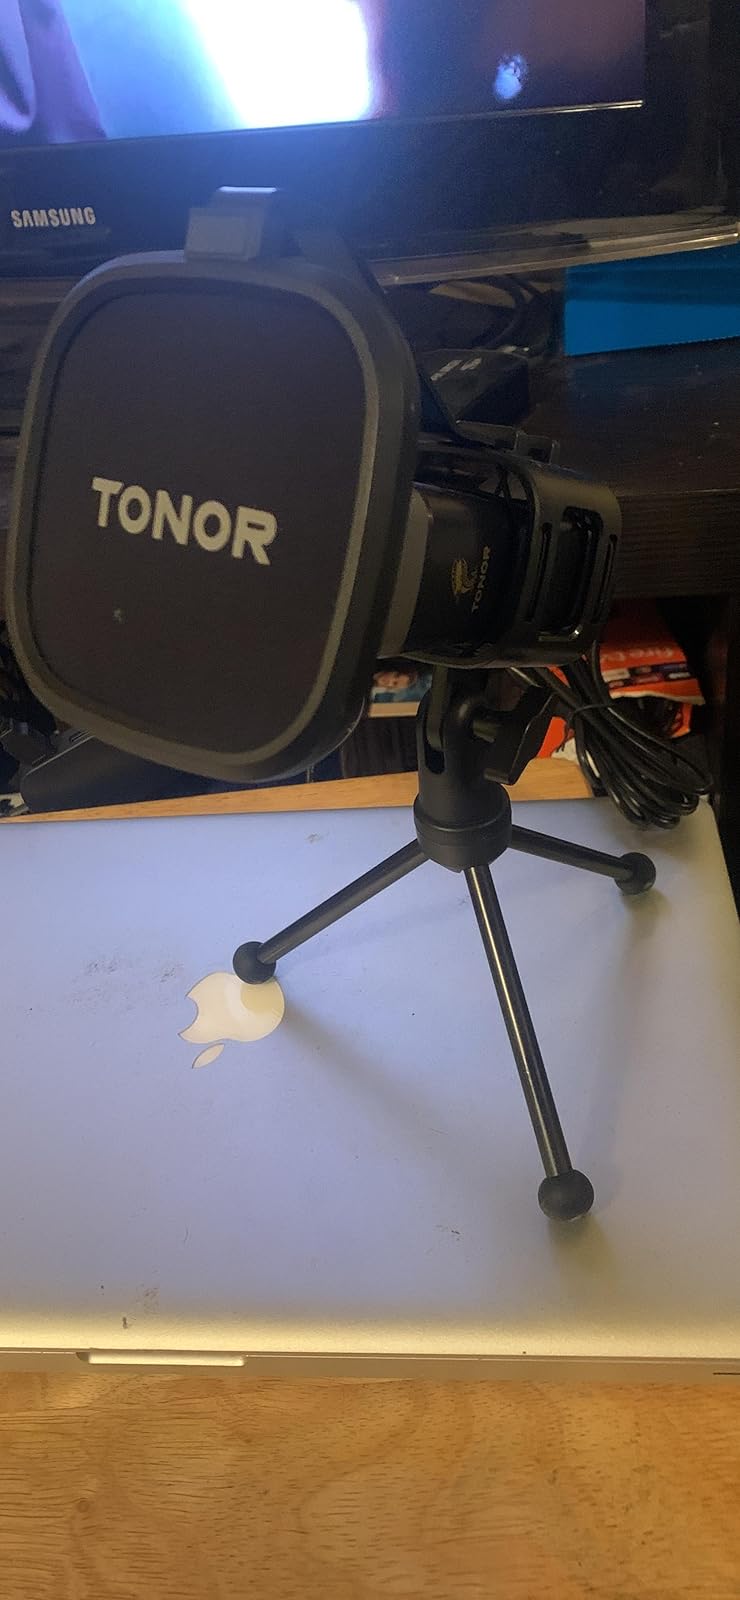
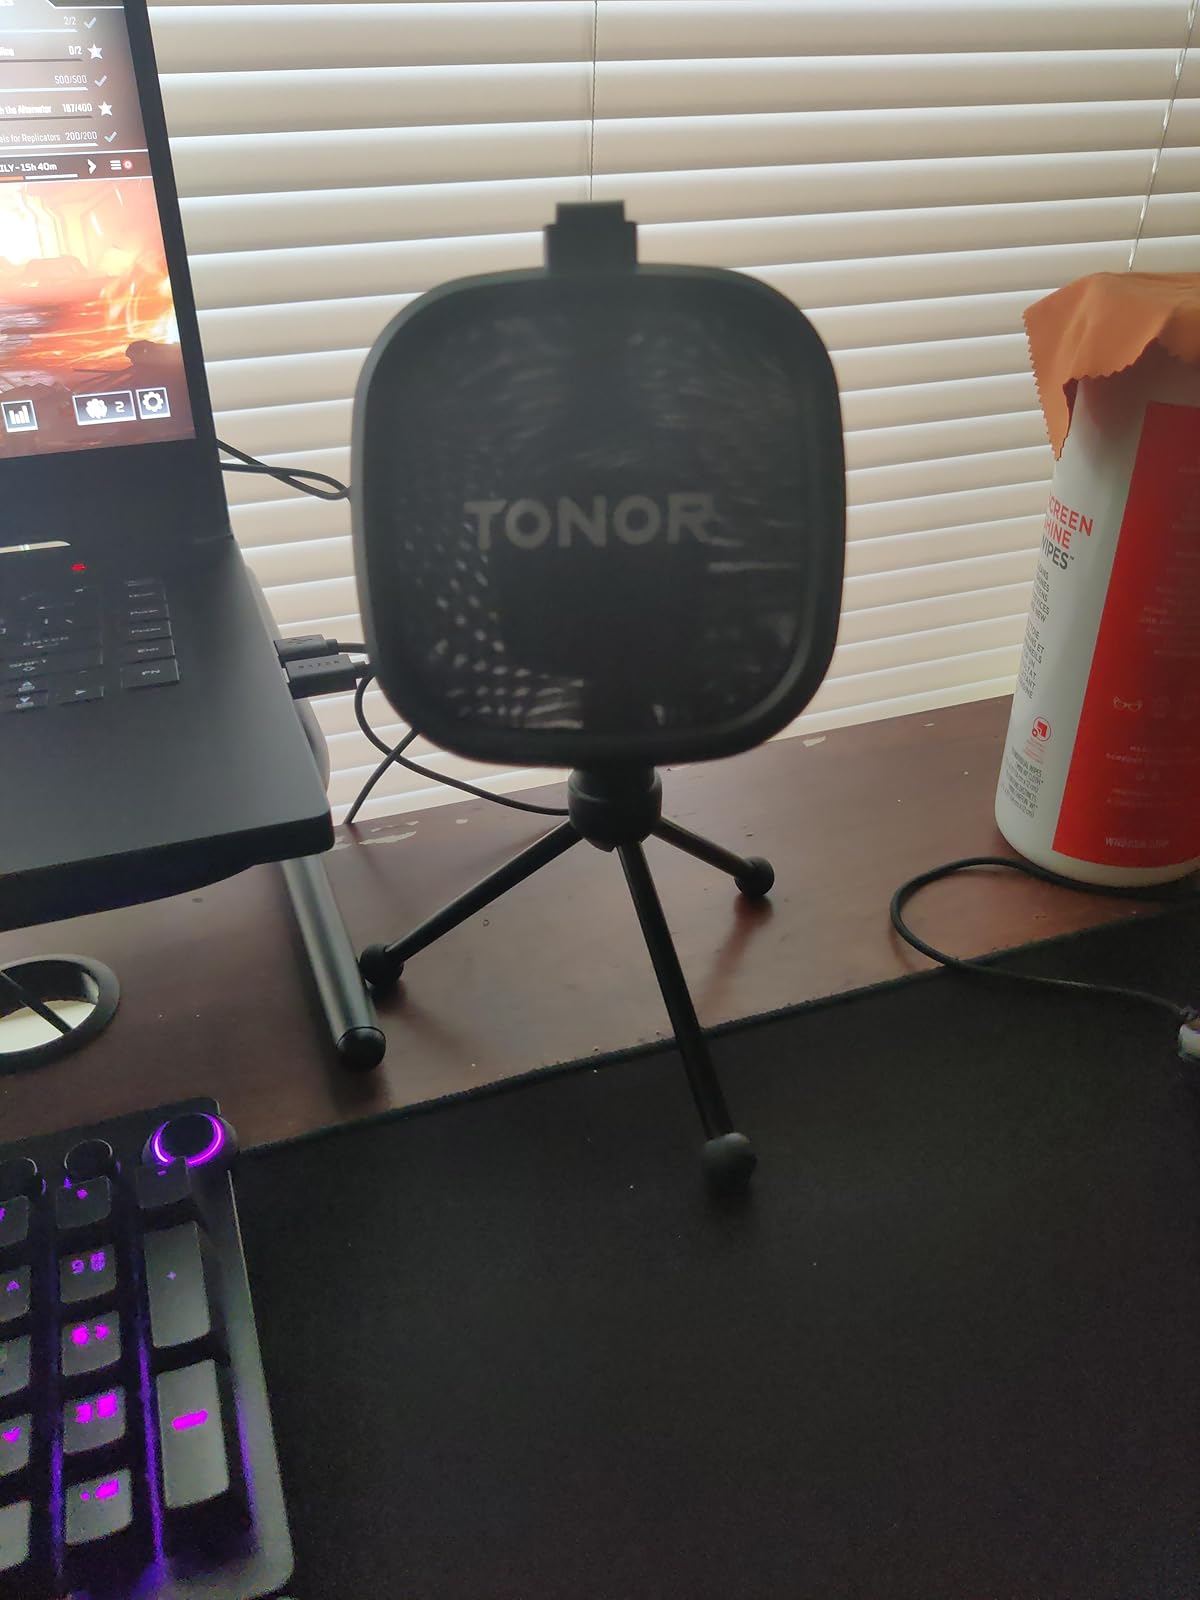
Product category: microphone
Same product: yes